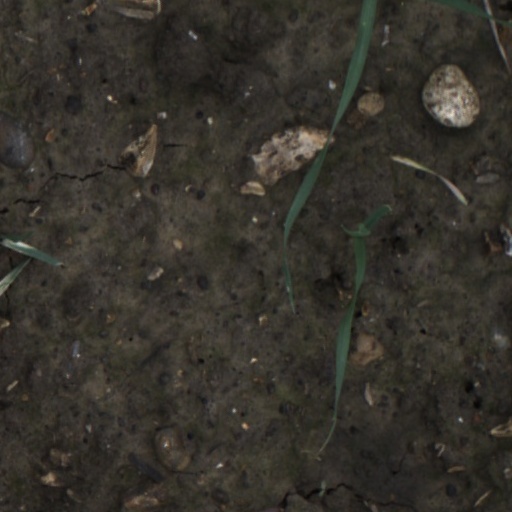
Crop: wheat